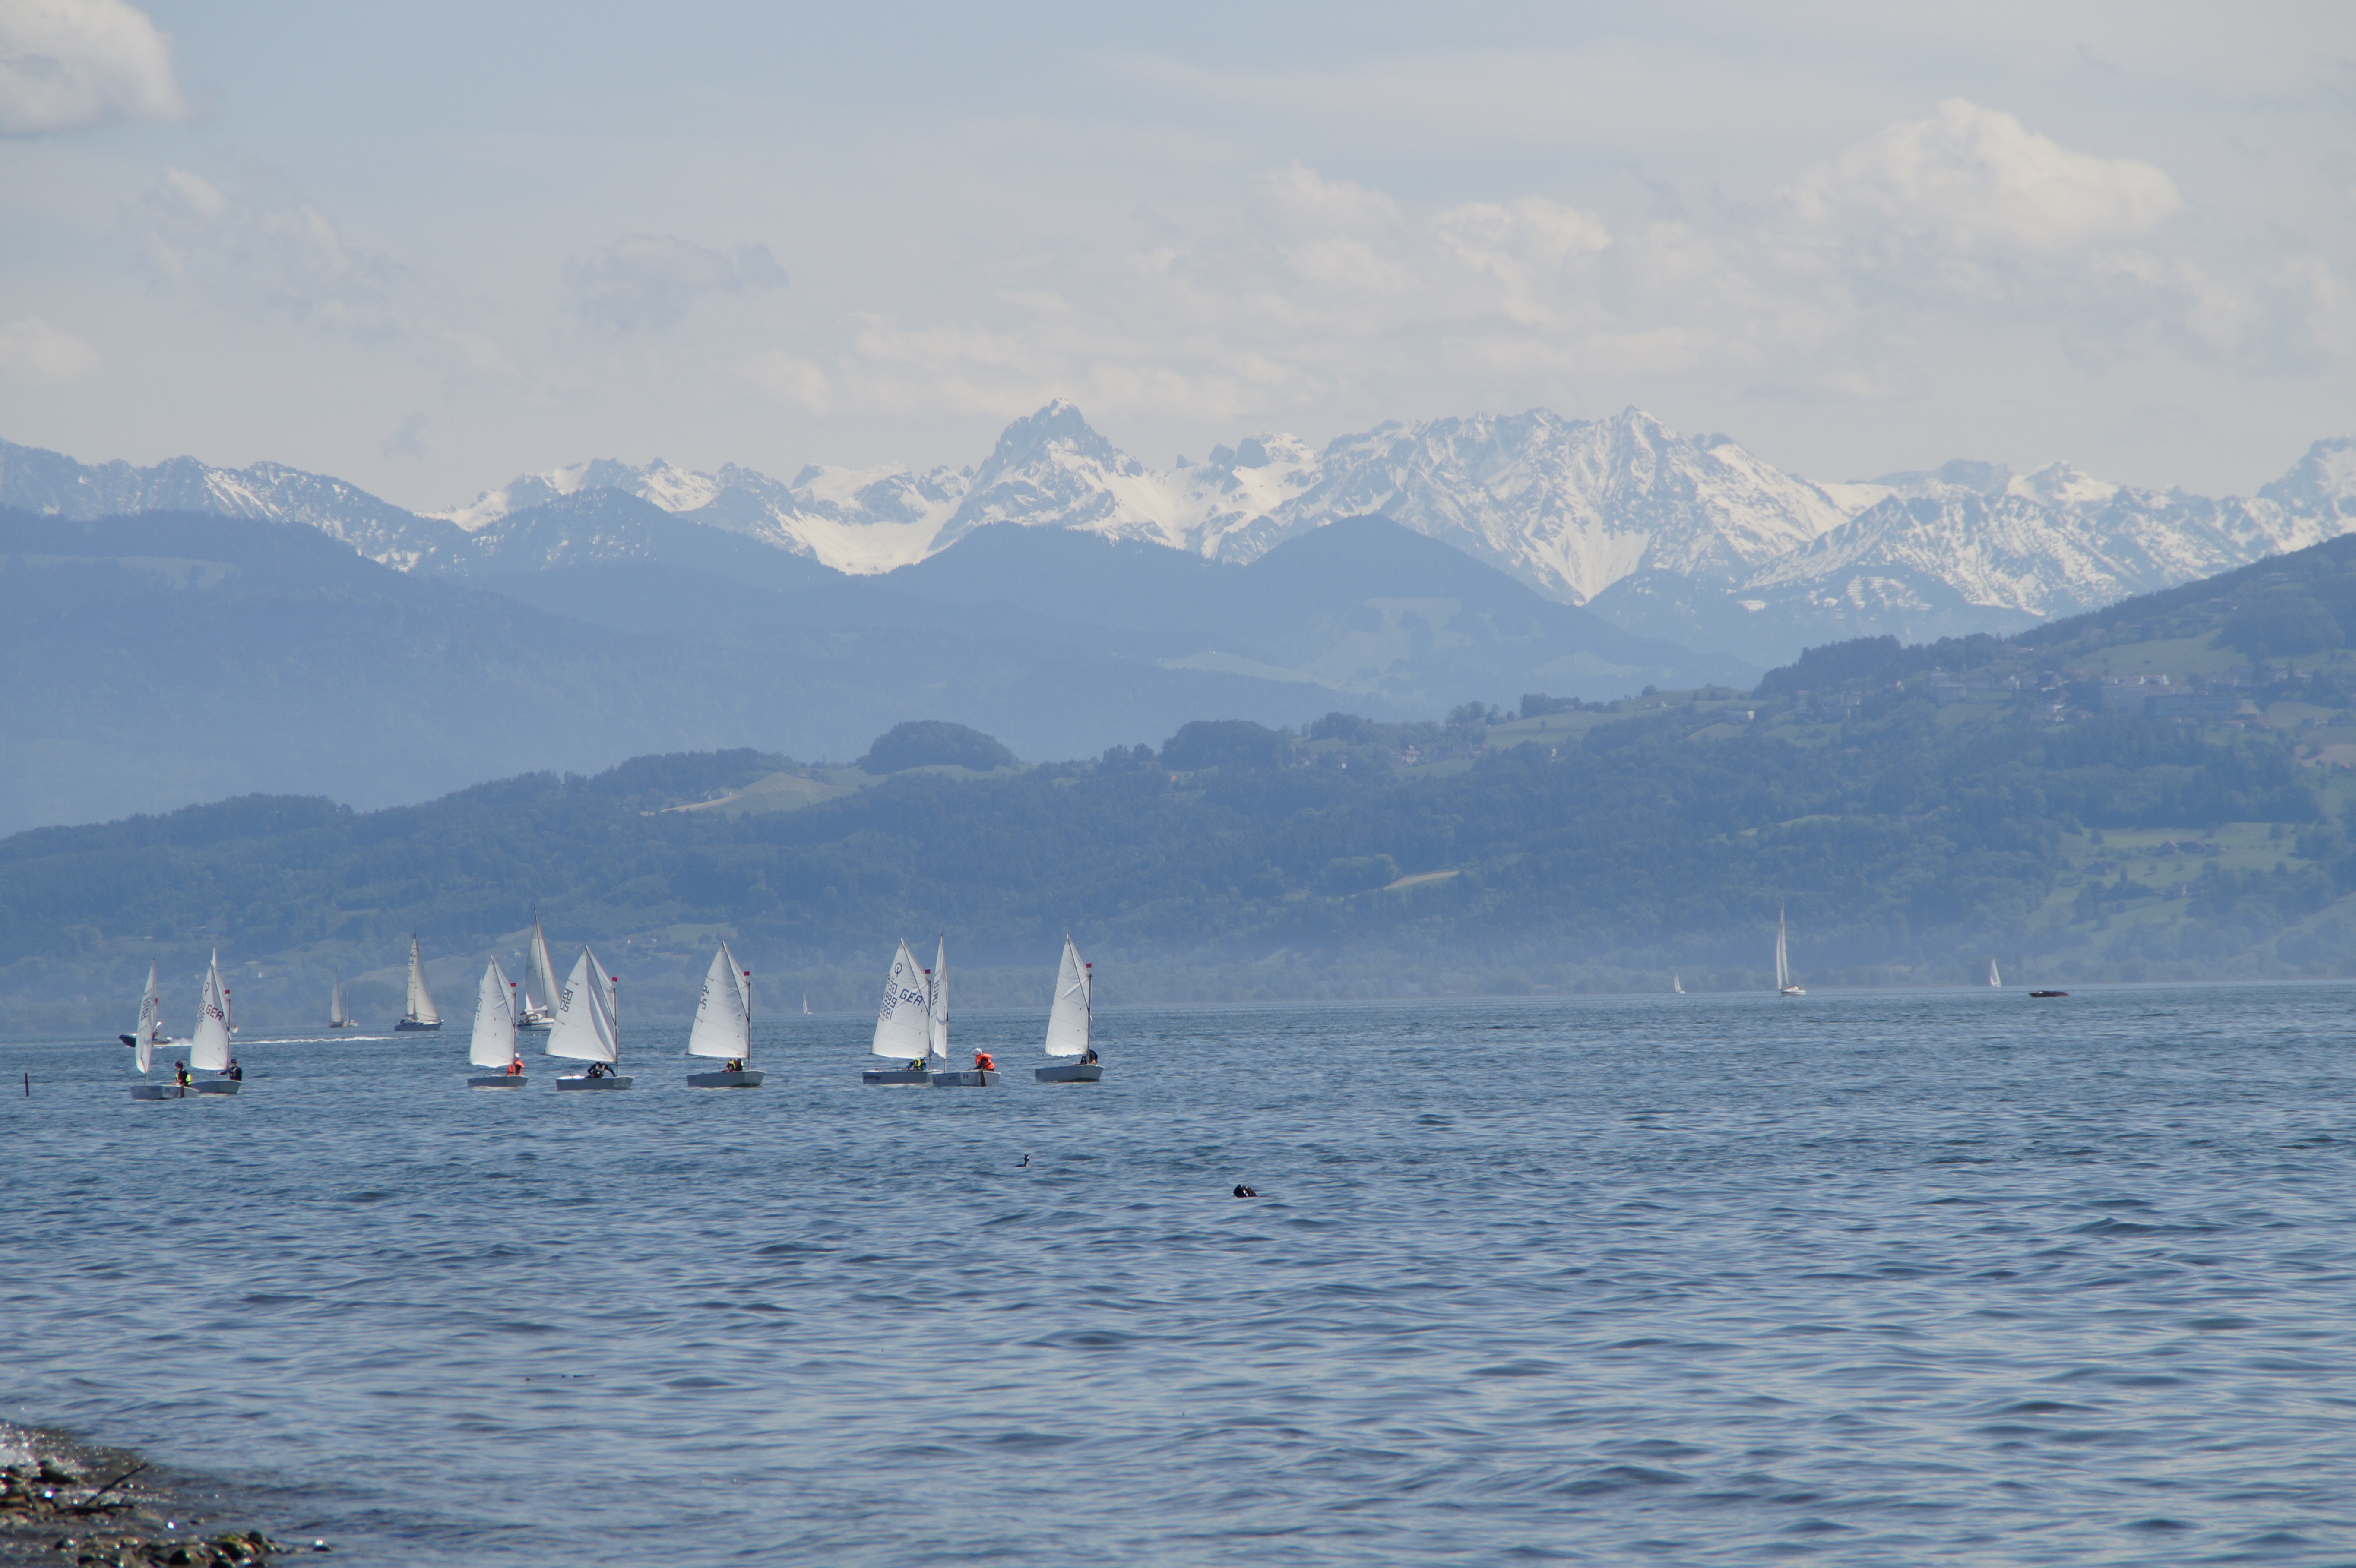
landscape, sea, coast, water, ocean, horizon, mountain, snow, boat, lake, view, panorama, summer, vehicle, sailing, bay, alpine, blue, rest, arctic, body of water, sailing school, ferry, mountains, sail, outlook, switzerland, idyll, lake constance, distant view, passenger ship, good view, sailing ships, swiss shore, atmospheric phenomenon